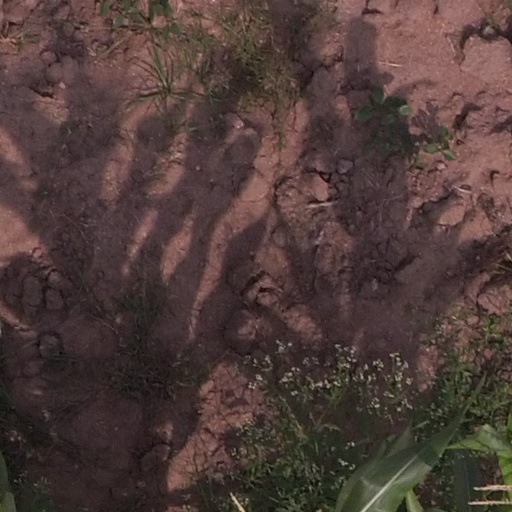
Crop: maize; corn